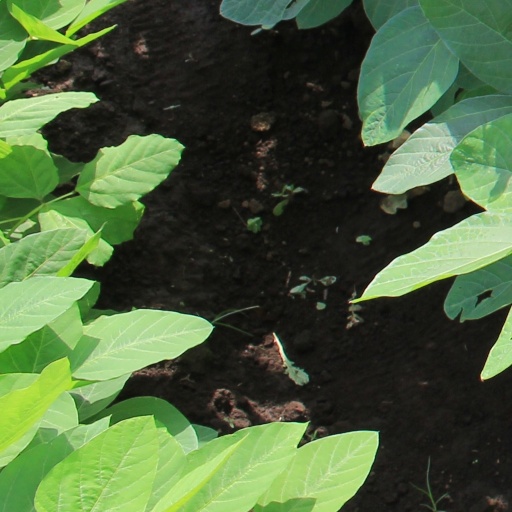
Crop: soybean